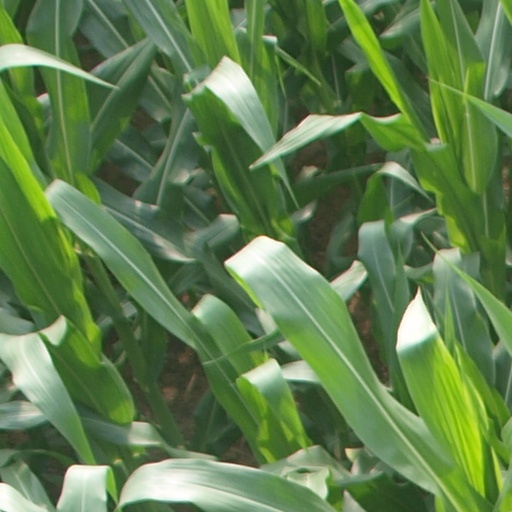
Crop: maize; corn